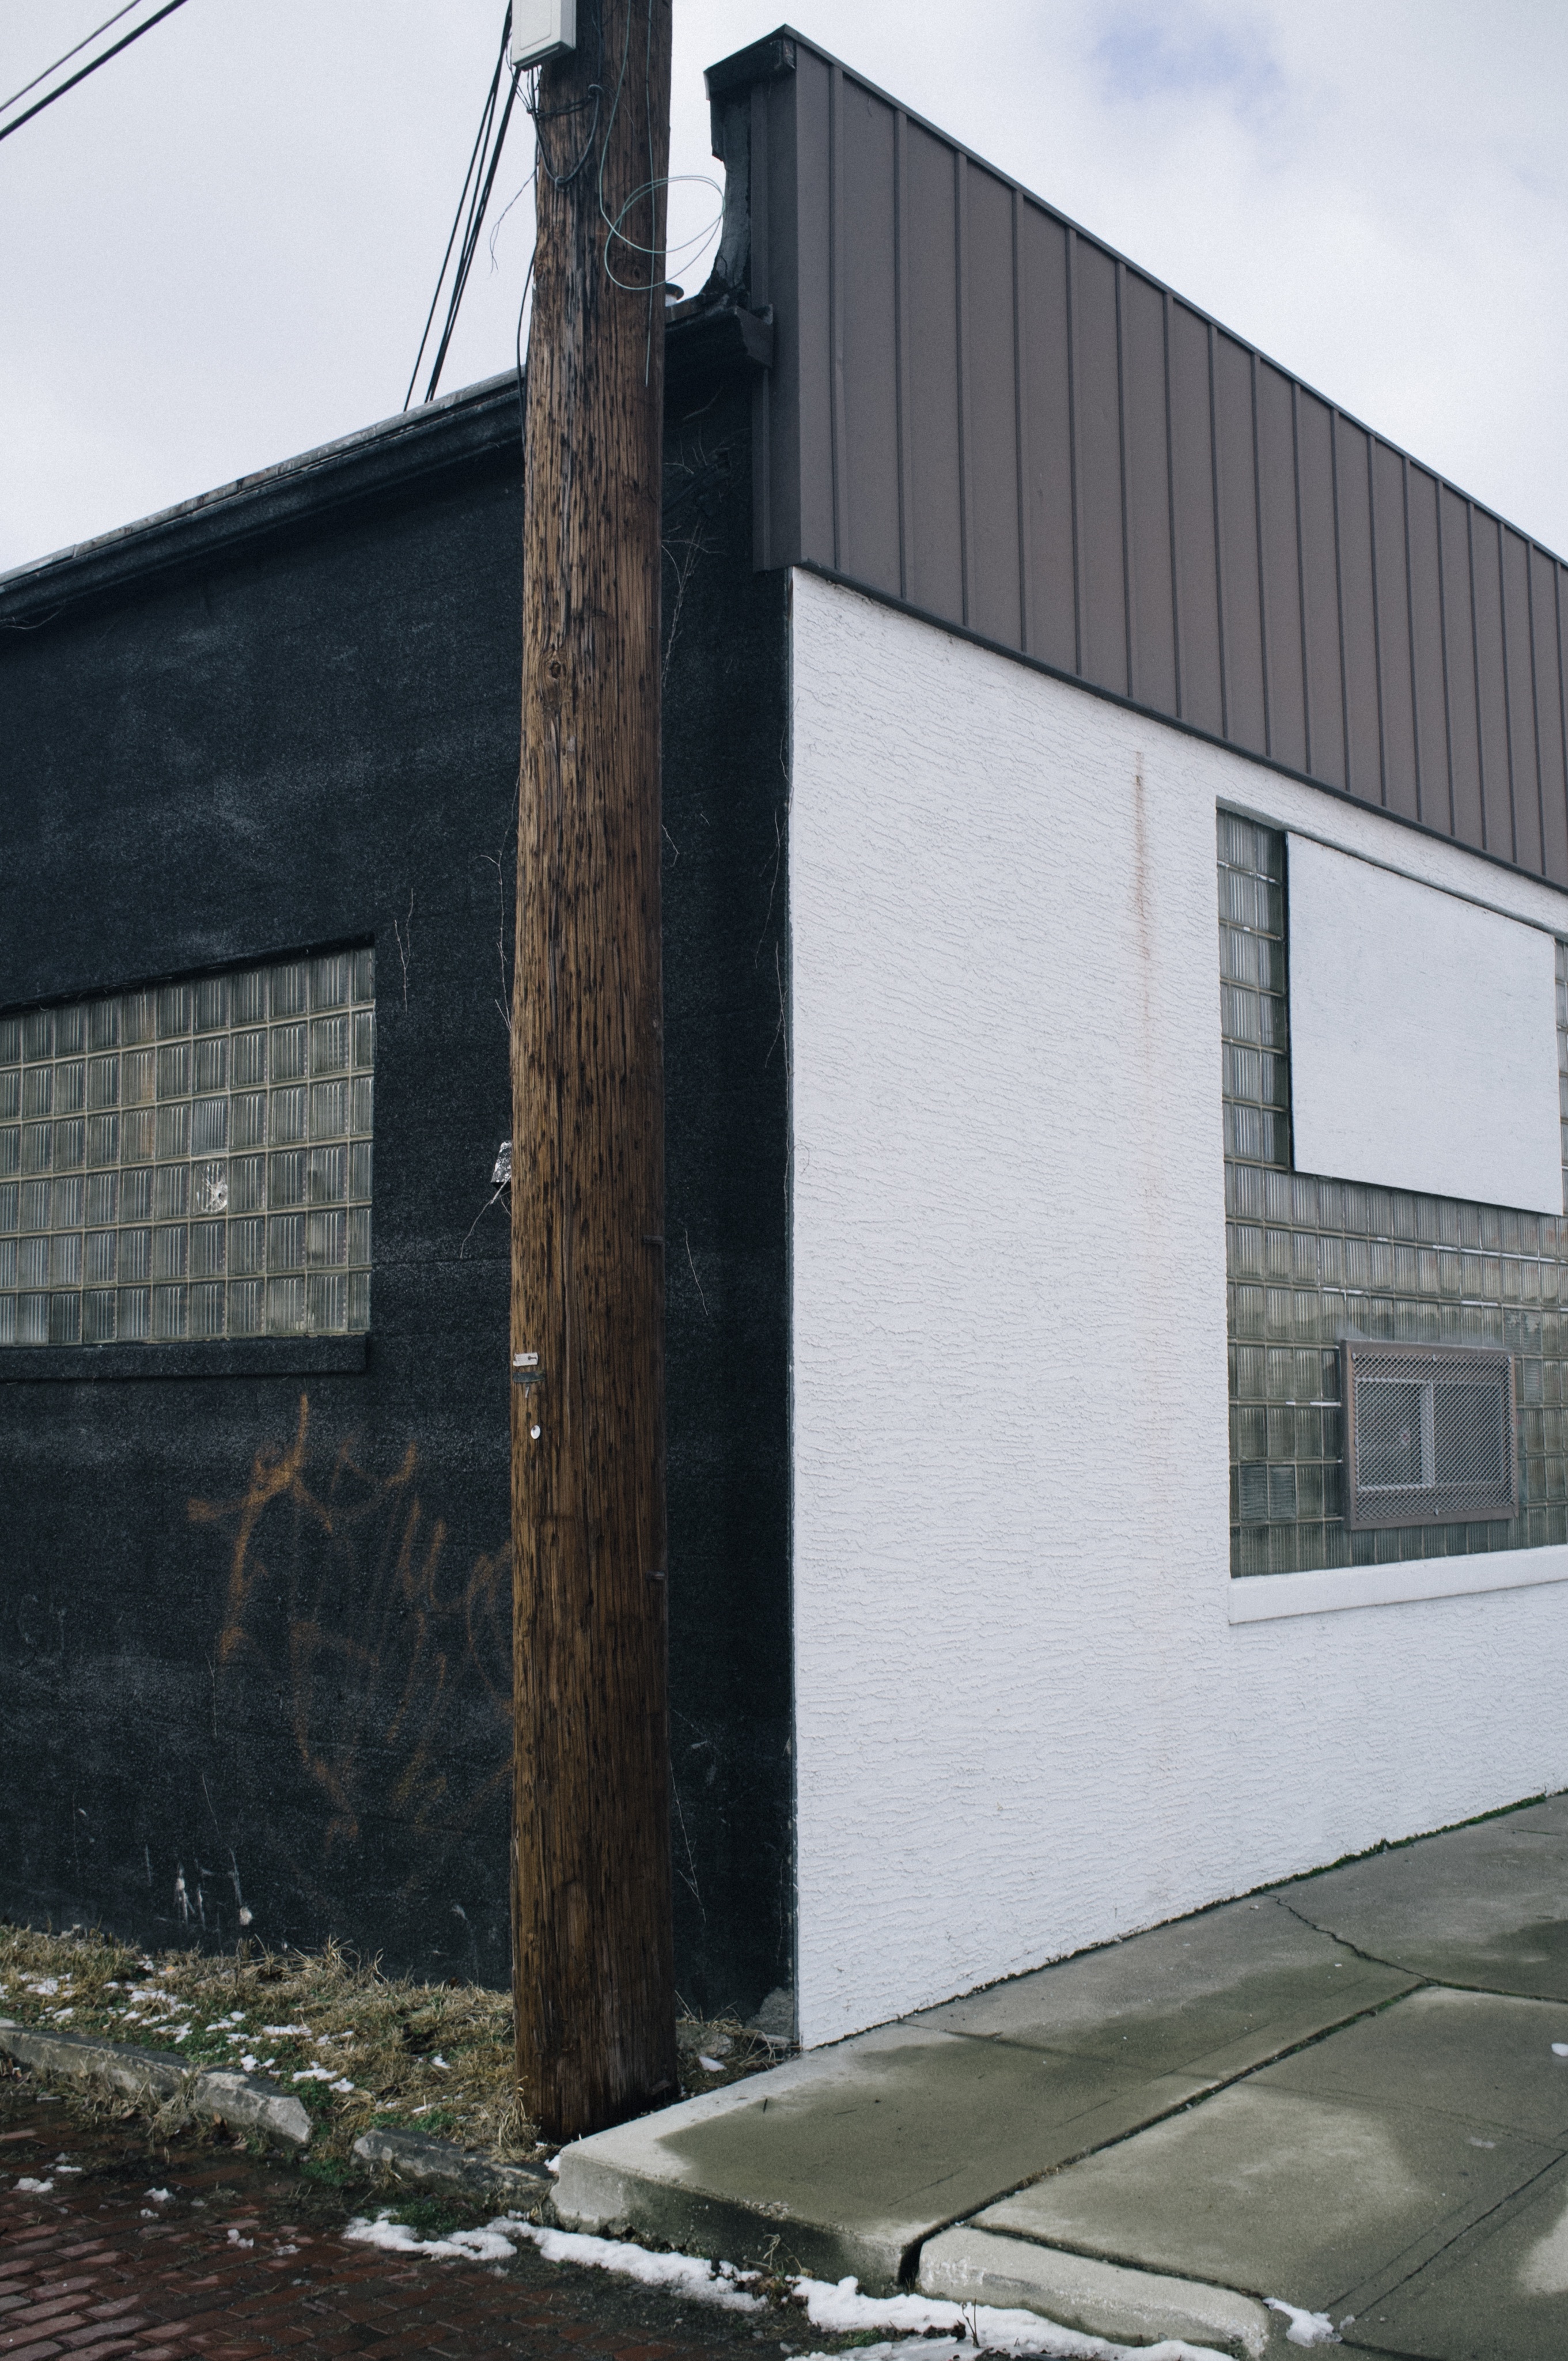
architecture, house, window, building, wall, facade, urban area